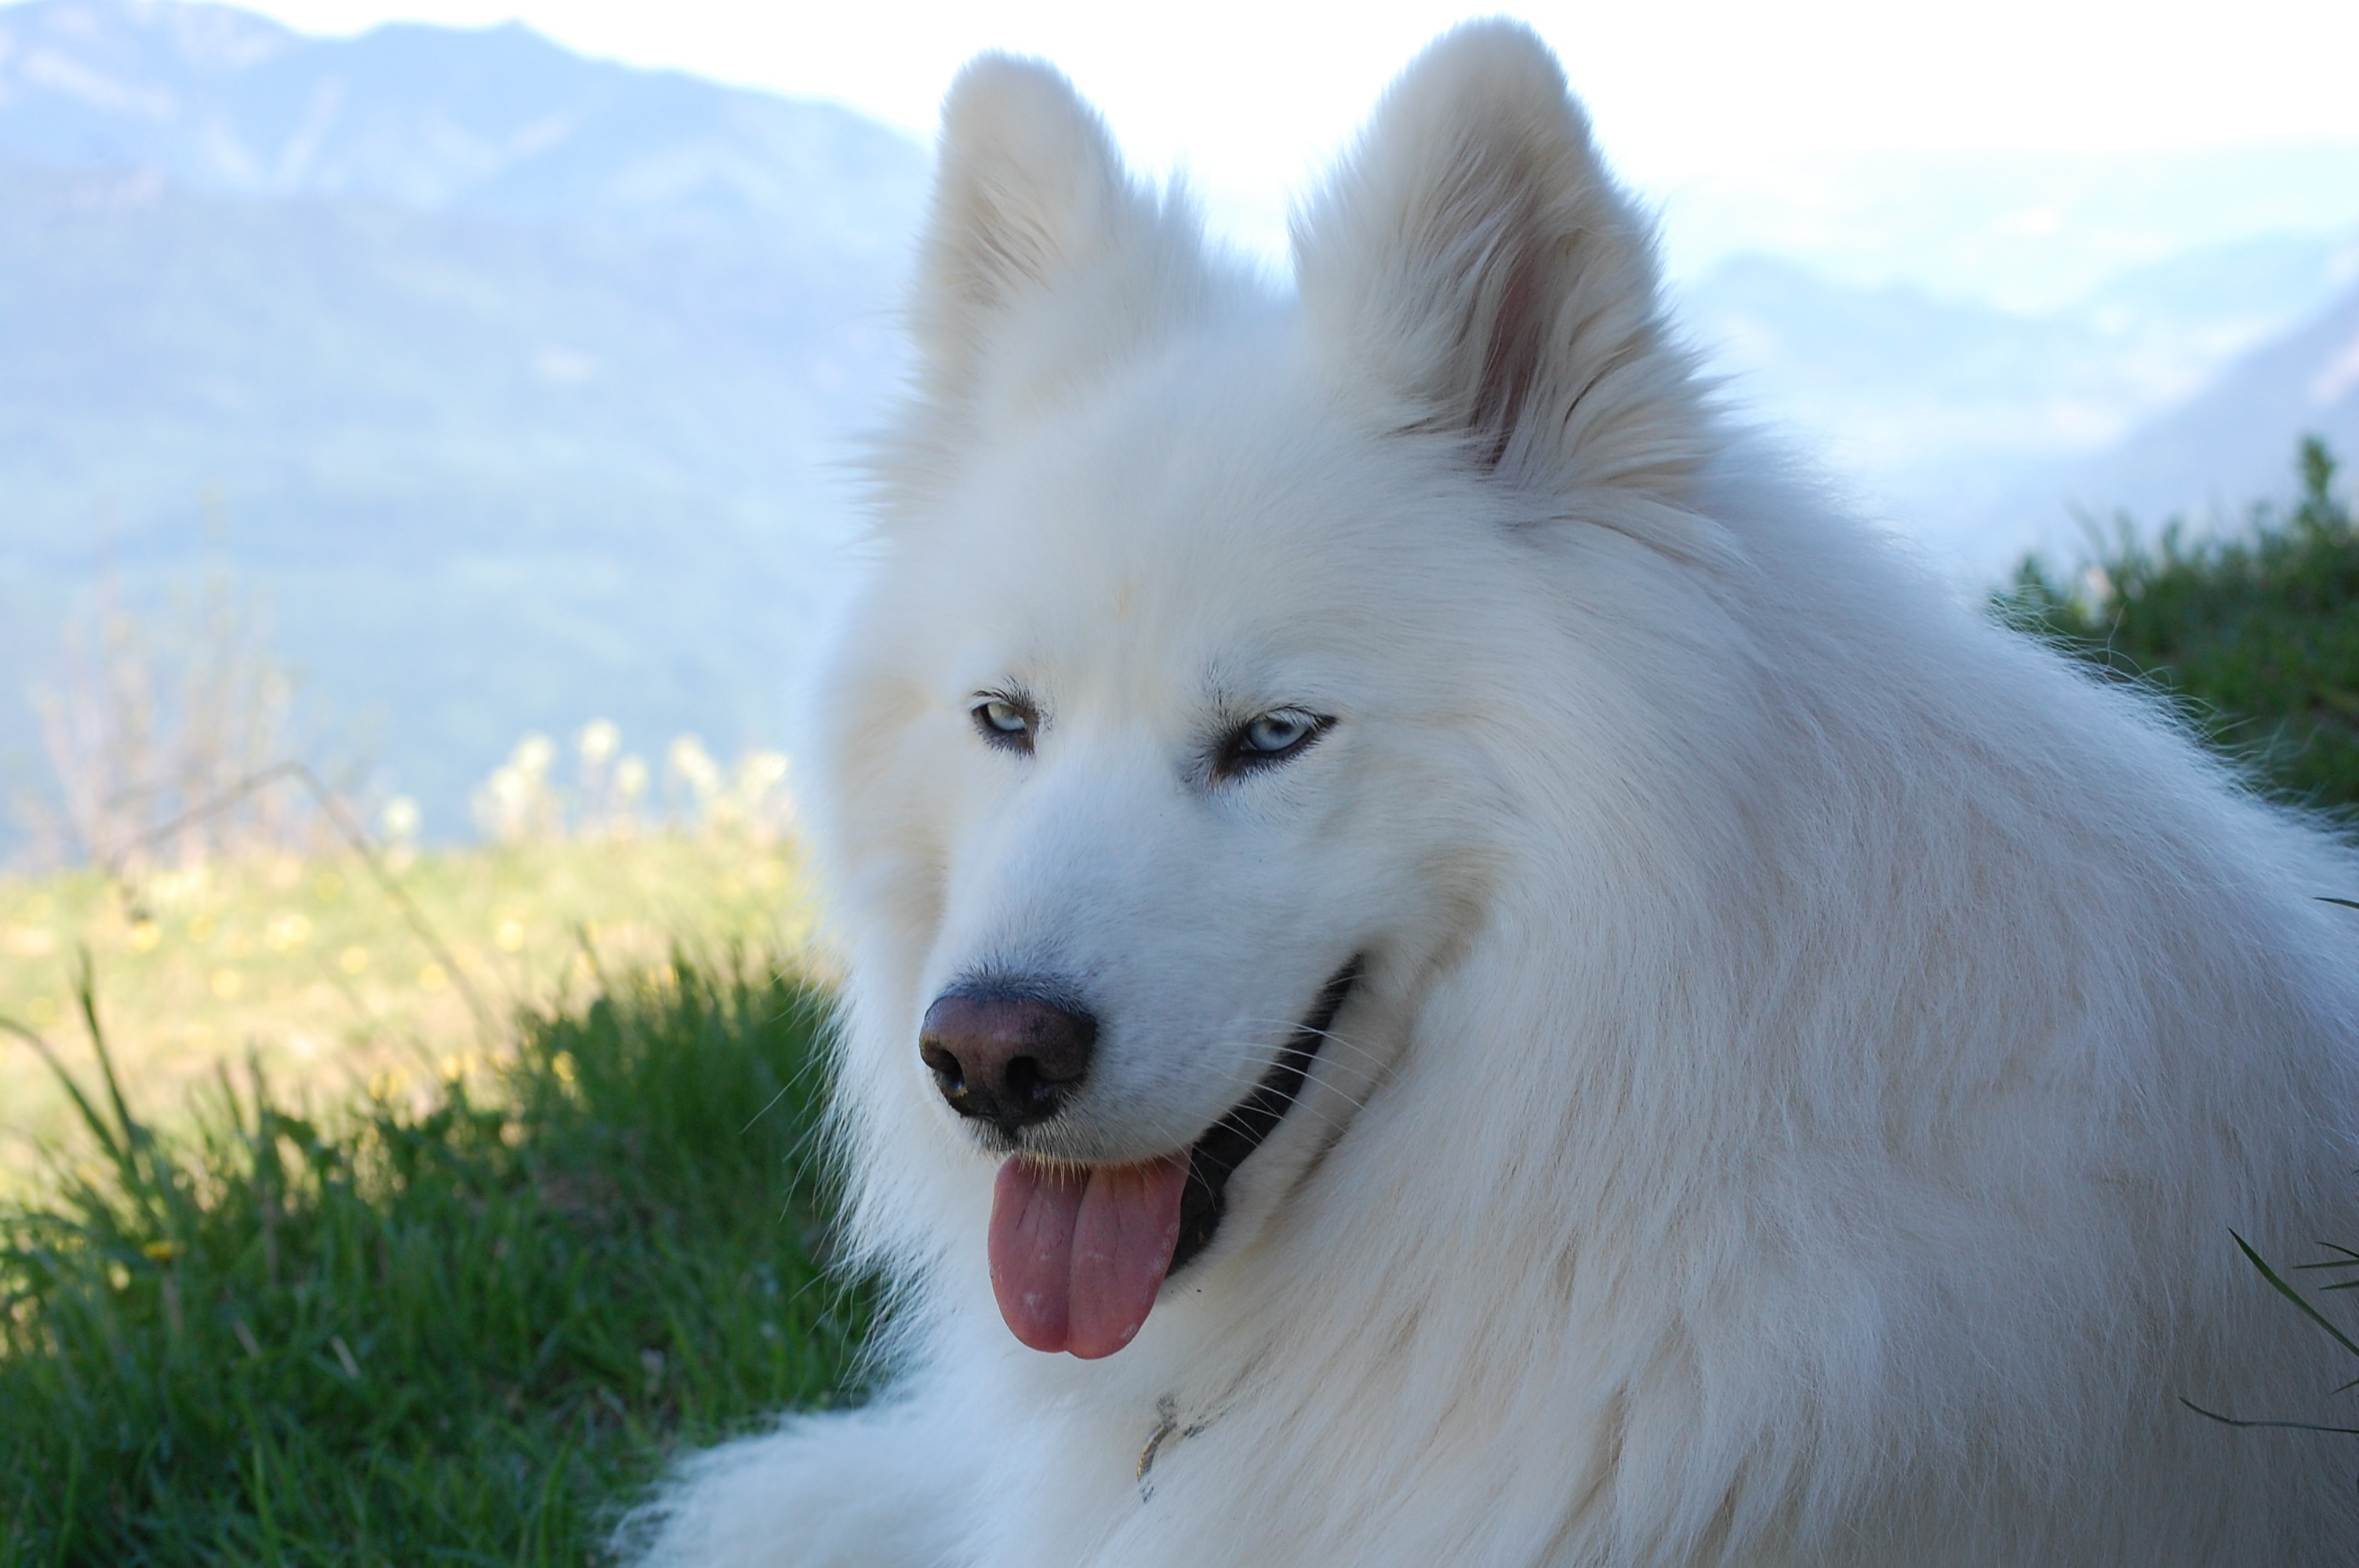
dog, animal, mammal, hybrid, vertebrate, dog breed, samoyed, sled dog, white shepherd, dog like mammal, carnivoran, dog breed group, greenland dog, icelandic sheepdog, german spitz mittel, japanese spitz, american eskimo dog, german spitz, volpino italiano, canadian eskimo dog, berger blanc suisse, kishu